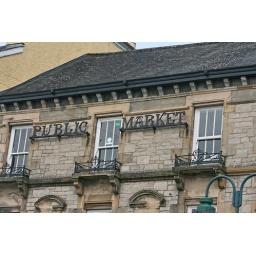
The town was granted its market charter sometime in the 12th Century, perhaps around the same time the castle was built.